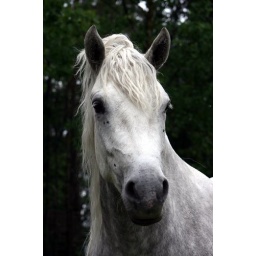
Irish bred connemara pony mare imported to Finland in 2008. She is now in foal to Dale Mountain Mist.